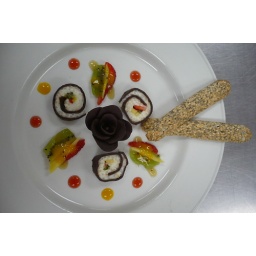
thats a chocolate flower I made, and there is mango, kiwi and strawberry coulis over the fruit and for the dots